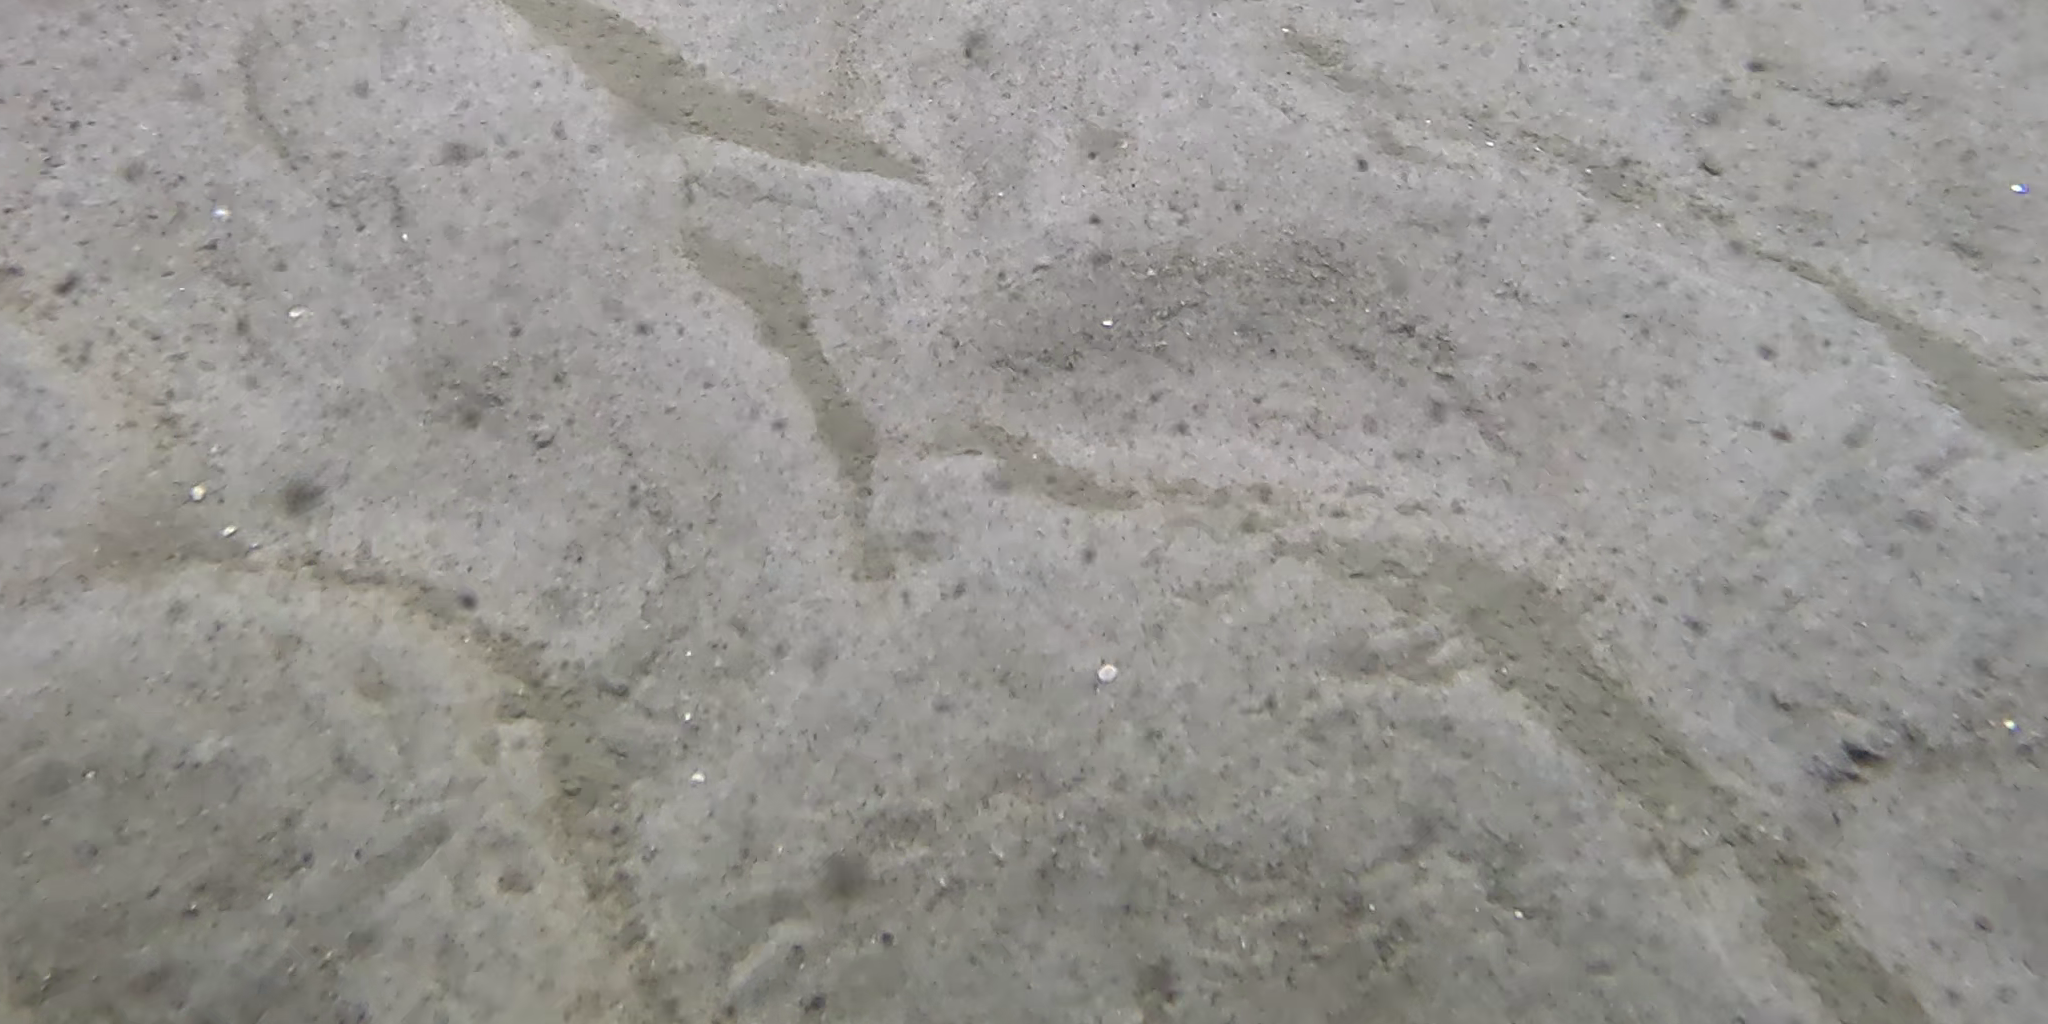
Seabed habitat: sand